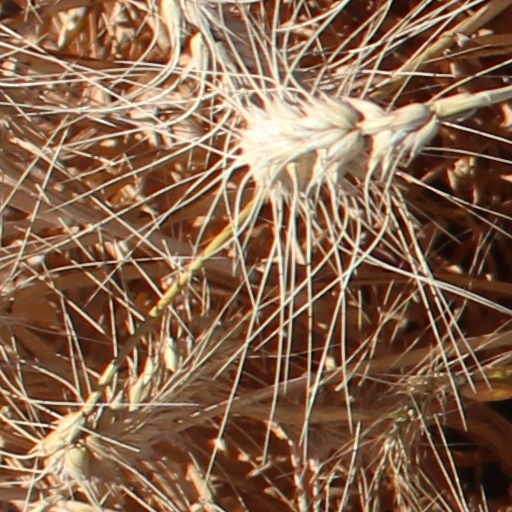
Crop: wheat